Washington Harbour

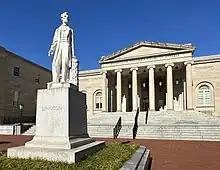
The D.C. Court of Appeals upheld the November 1974 zoning regulations which allowed construction to go forward on Washington Harbour.

On February 6, 1975, the final version of the federally funded consultant's study was issued. It recommended only low- and medium-rise buildings on the waterfront ( to high), rather than the high-rise structures ( high) approved by the D.C. Zoning Commission in November. It also recommended buildings with a smaller square-foot footprint. Although the NCPC did not immediately incorporate the report into its plans, it made it clear that it favored the report's conclusions.